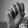
ASL letter: M